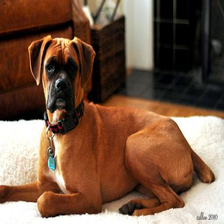
Species: dog
Breed: boxer